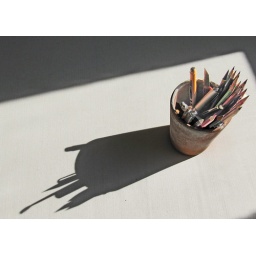
Old flower pots with pens and pencils in strong sunlight